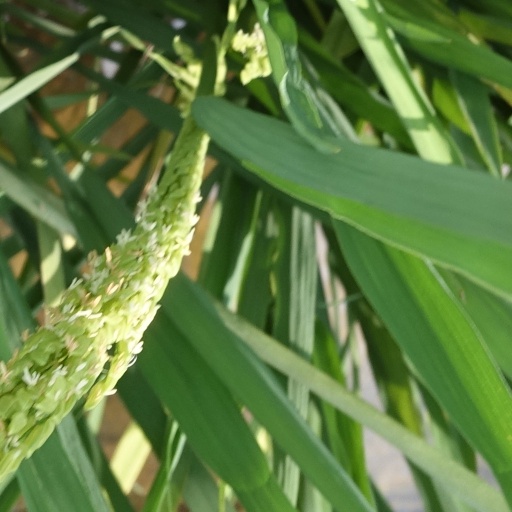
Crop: rice